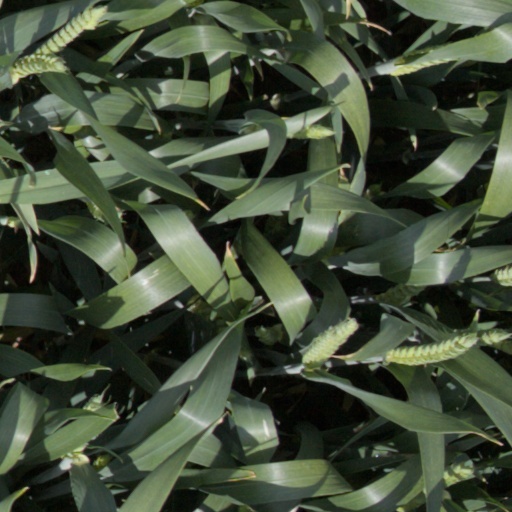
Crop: wheat